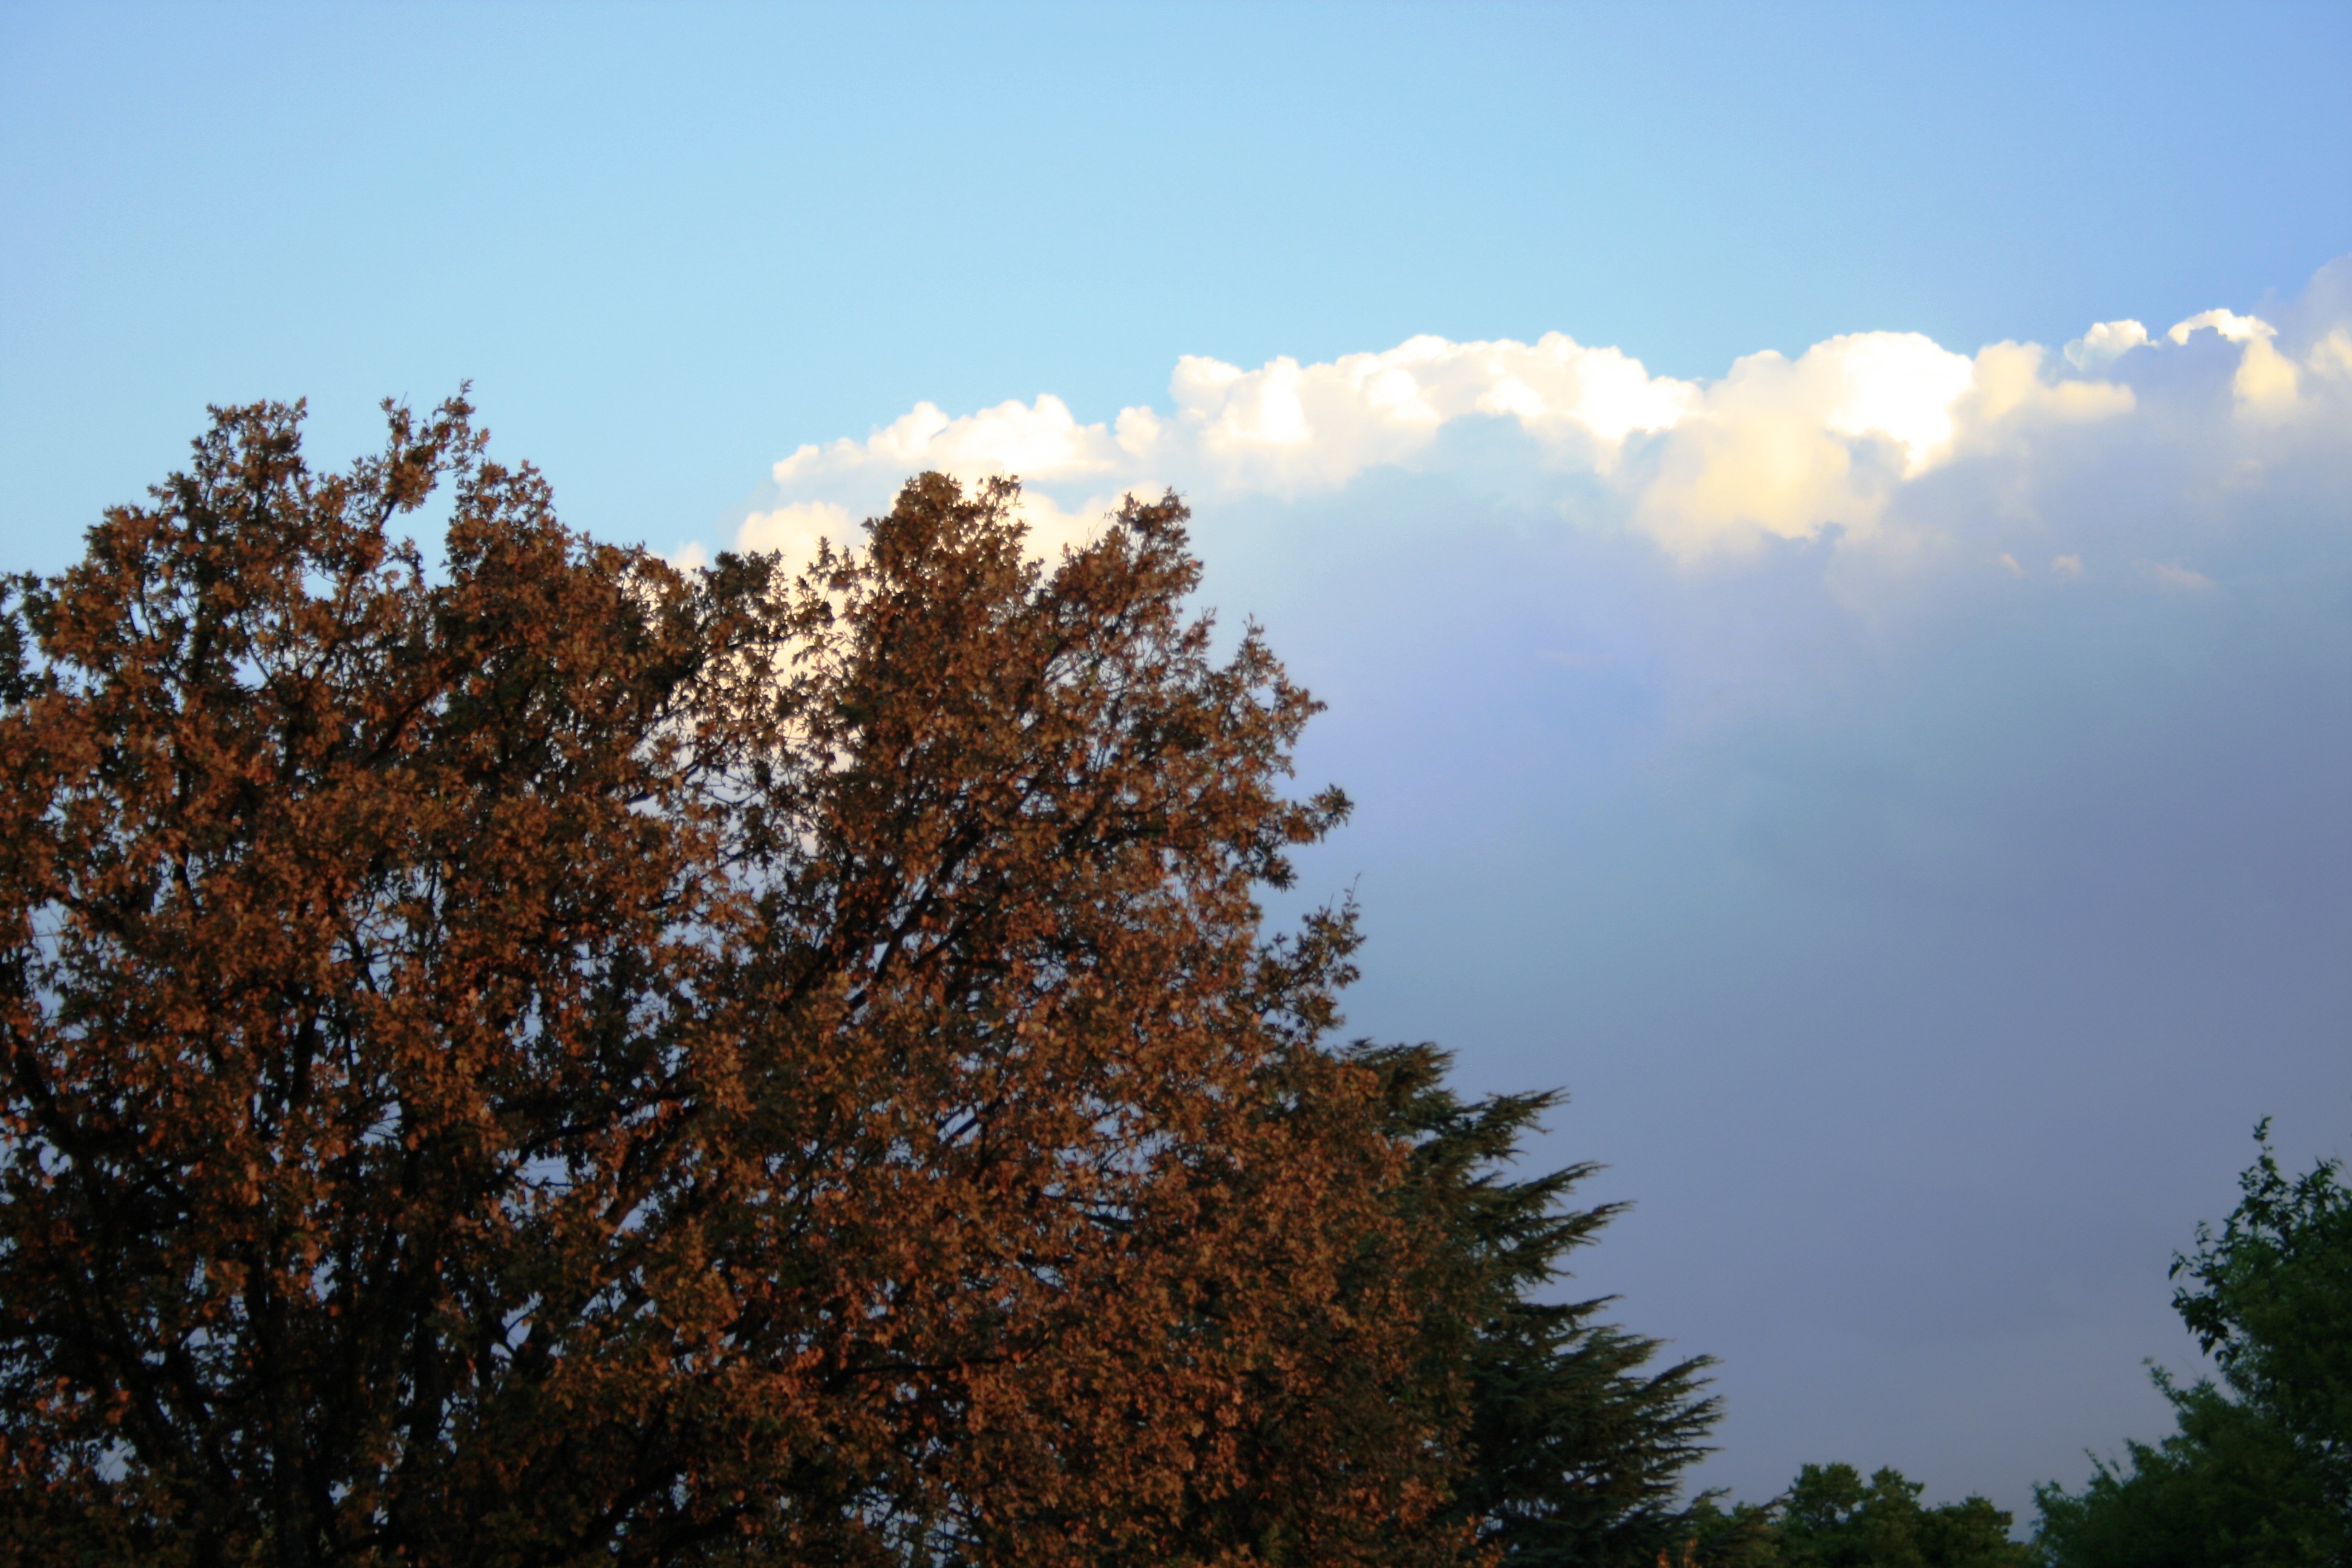
tree, nature, forest, branch, mountain, cloud, plant, sky, white, sunlight, morning, leaf, hill, autumn, weather, cumulus, season, leaves, clouds, large, heavy, lit, shadowed, atmospheric phenomenon, woody plant, catching sunlight, gold rust